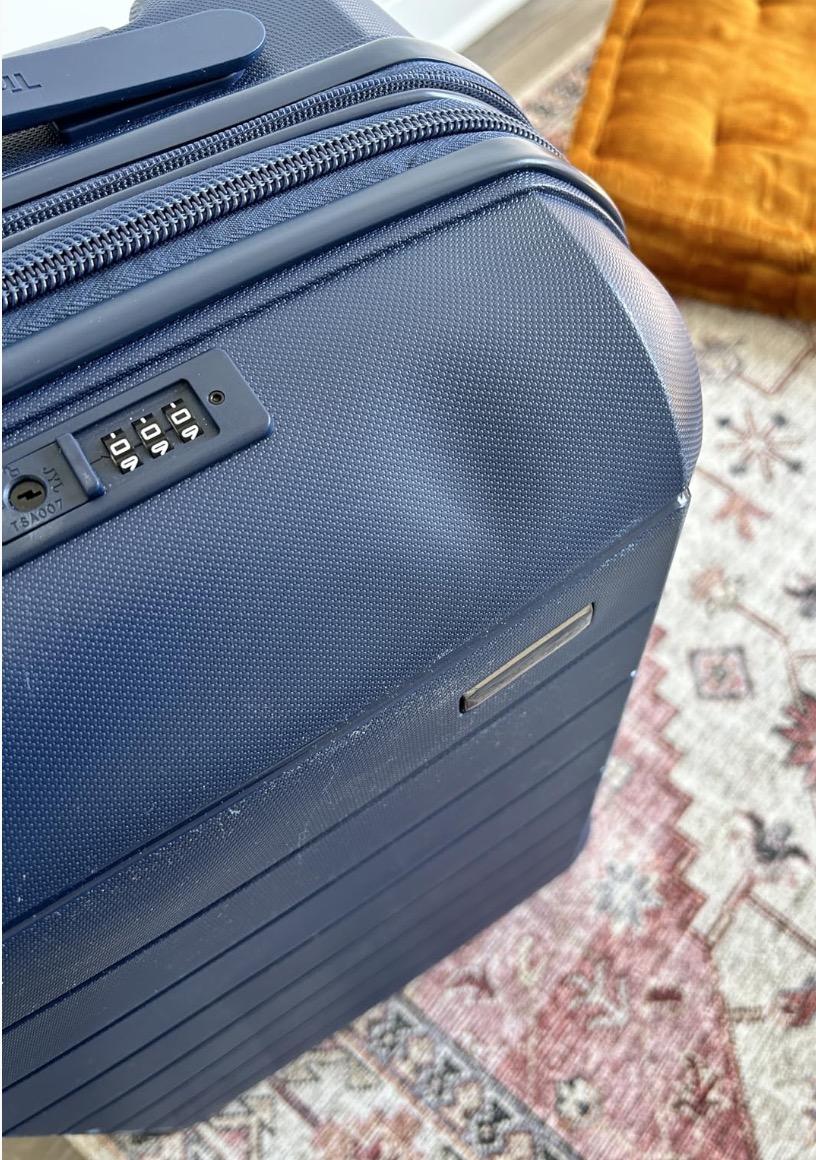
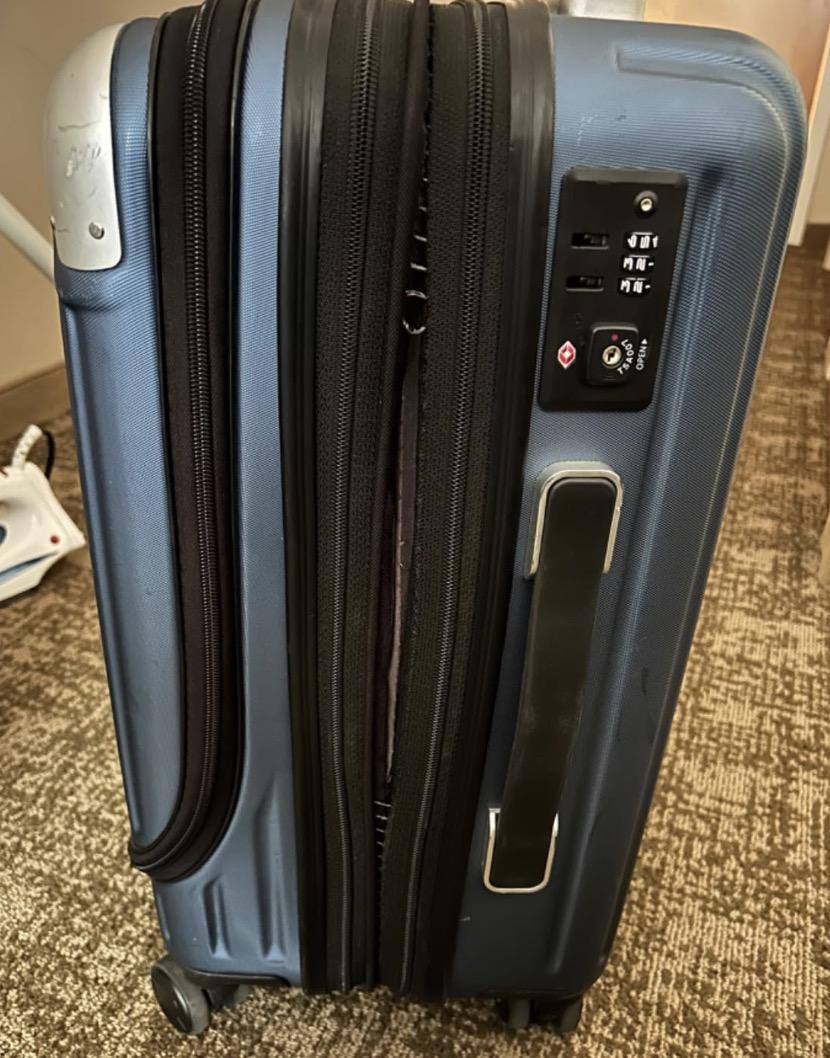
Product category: items_tea
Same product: no